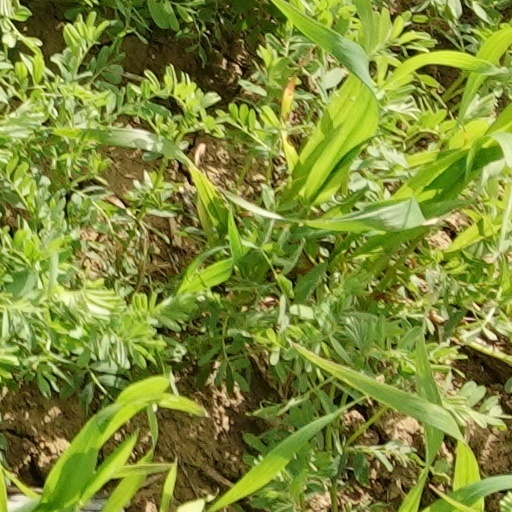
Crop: wheat